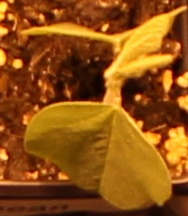
Label: Soybean